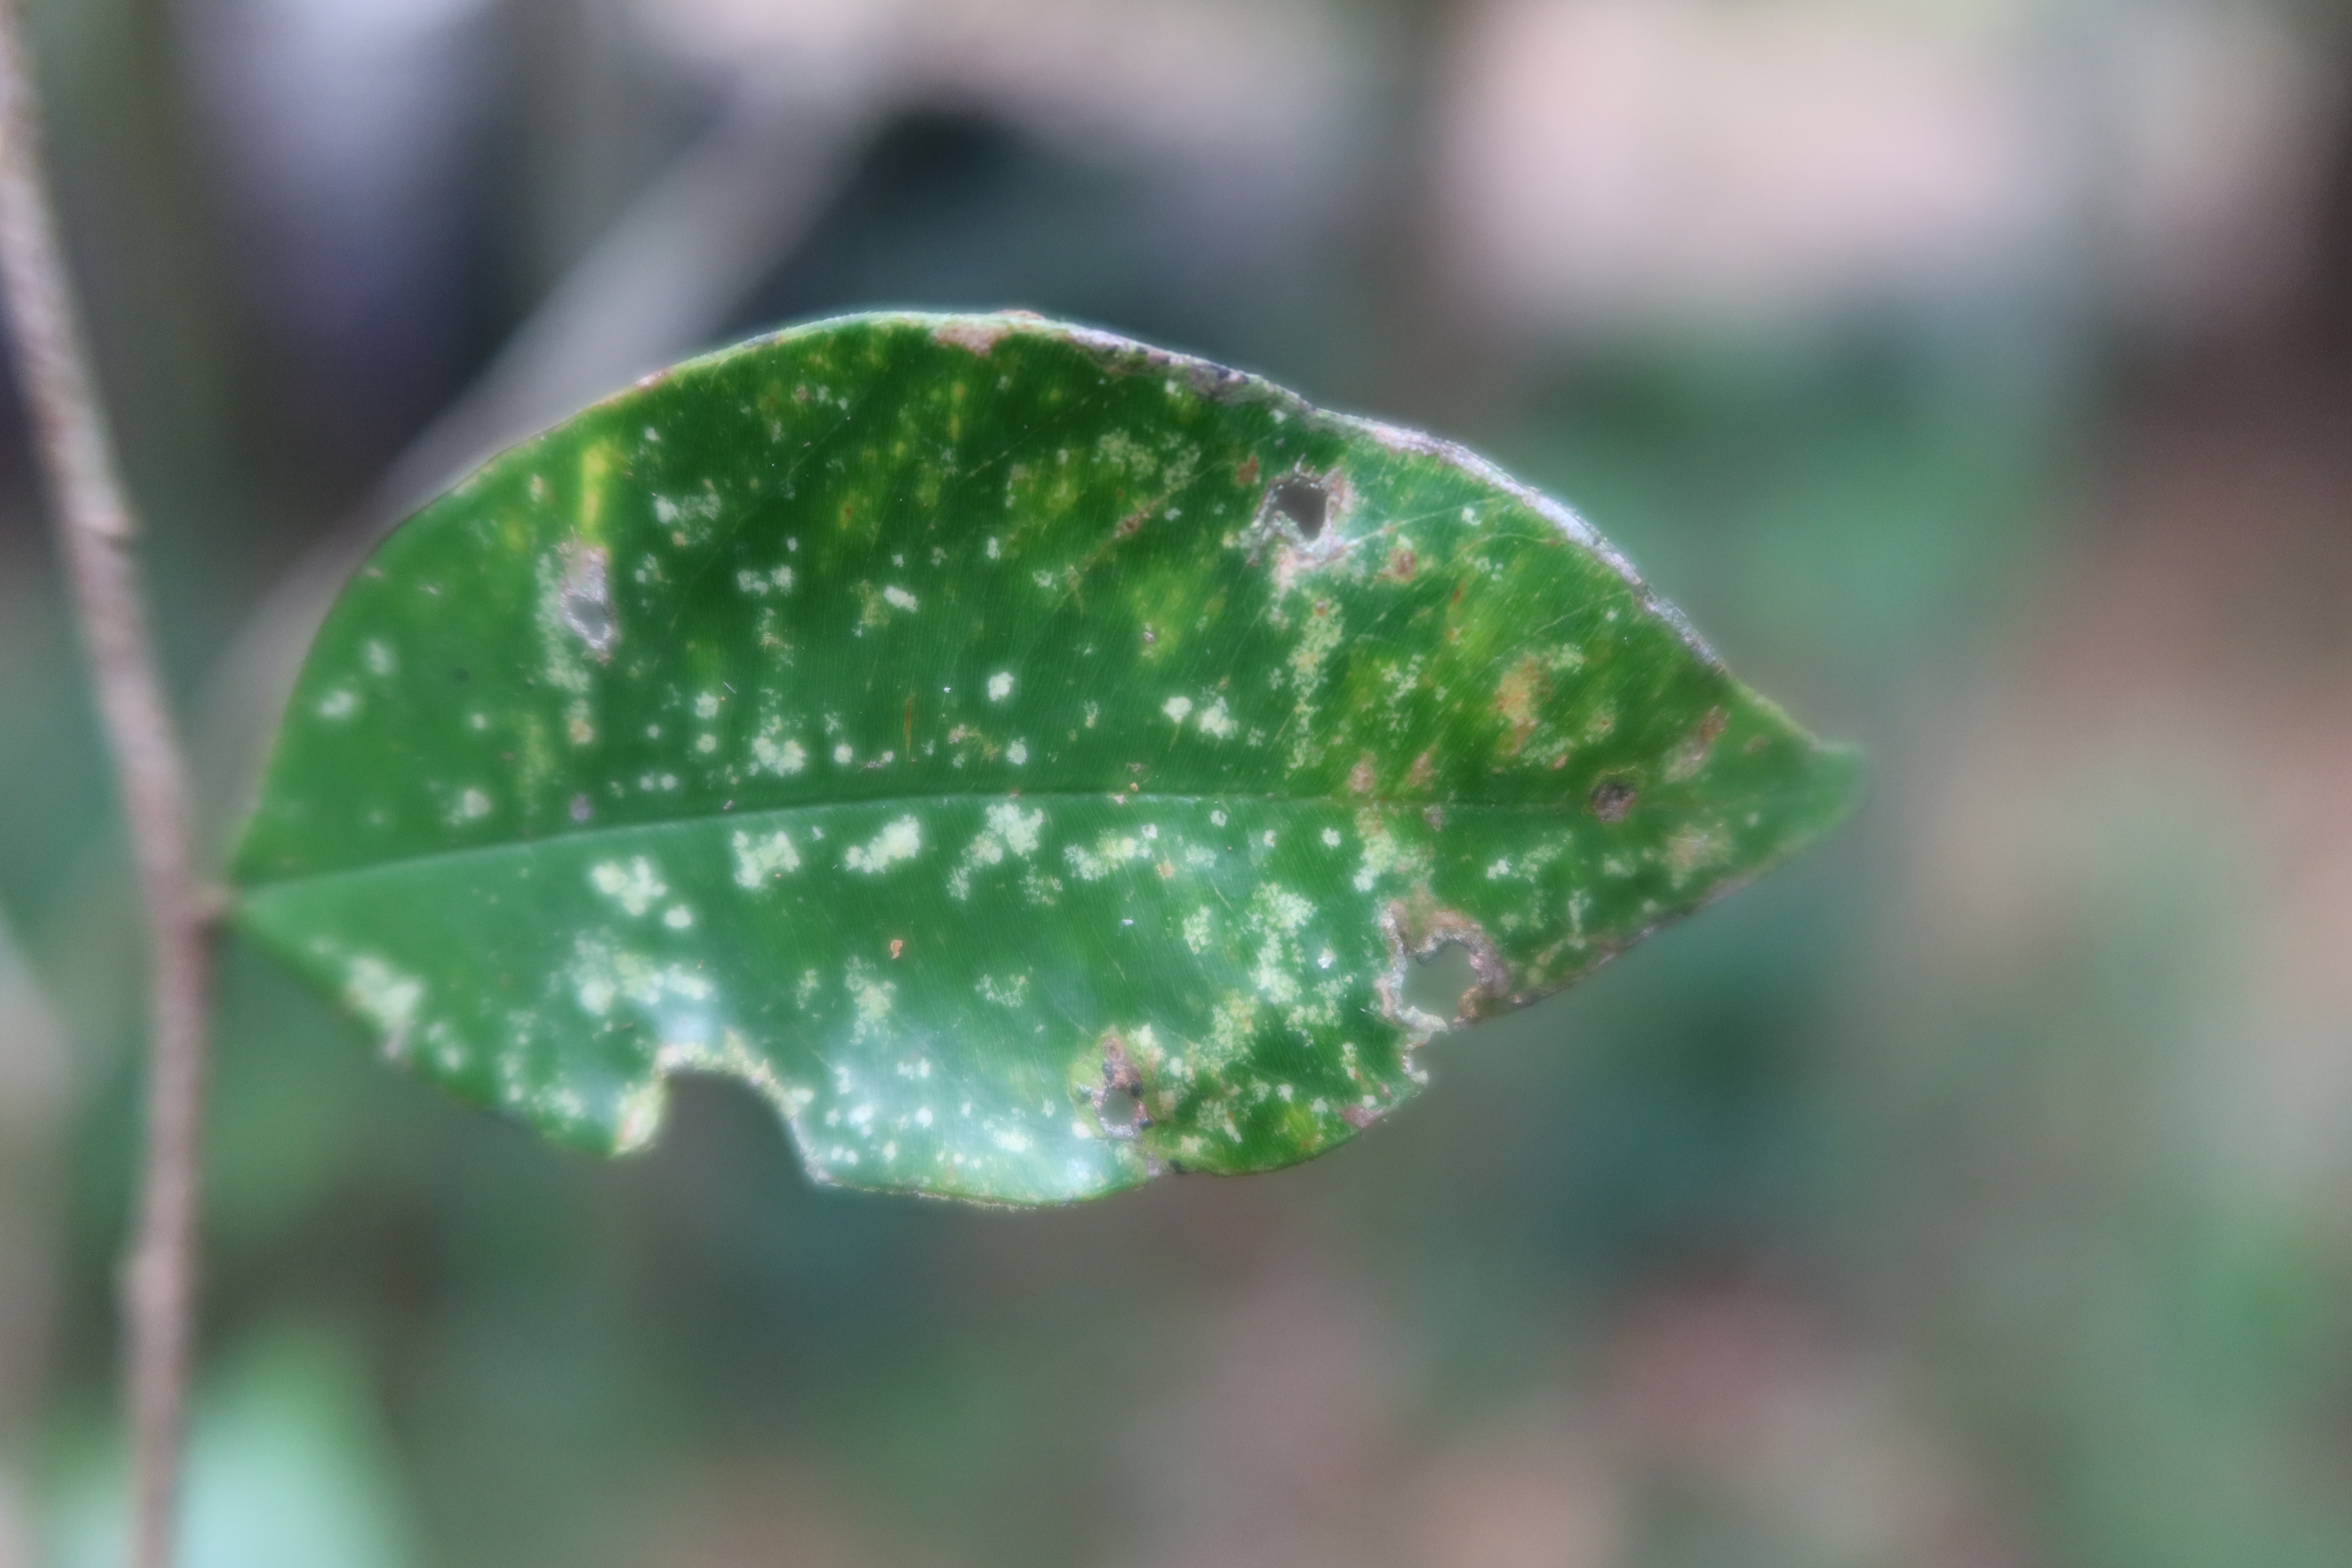
Label: Anthracnose